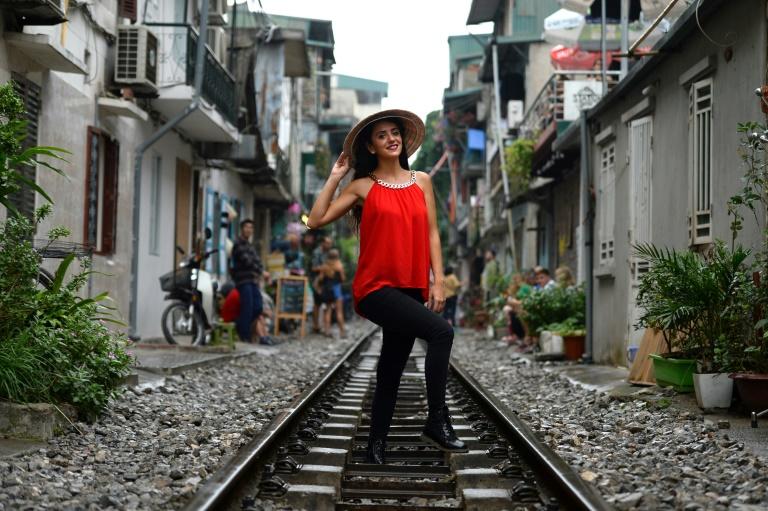
ở trên đường ray tàu hoả có sự xuất hiện của một cô gái đội nón lá